Murzuk

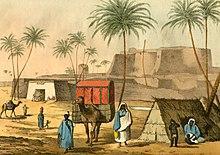
Murzuk in 1821

Early in the 16th century, Muhammad al-Fasi established the Awlad Muhammad dynasty of Murzuq, which would hold power in the city until 1812. Al-Fasi is traditionally held to be a Moroccan sharif, but according to John Ralph Willis, oral tradition indicates that he was a pilgrim from Saguia el-Hamra in present-day Western Sahara. According to this tradition, he was the leader of a caravan who, on arriving at the fortress of Murzuk, was asked to take control of the city by local Fezzani rulers. The reason suggested for this is an intensification of Tuareg or Berber raids, or that he was attracted by slave trade. According to tradition, he built a castle in Murzuk, which has been identified possibly as the ruined "Qal'at Awlad Muhammad". The establishment of his dynasty reinvigorated pilgrim traffic and the slave trade, and Murzuk soon became an important part of a slaving network which extended into present-day Chad and Central African Republic. By the late 16th century, it had gained more importance than Ghat and Ghadames.